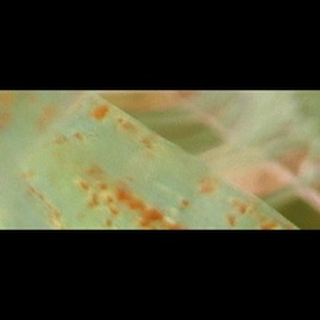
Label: wheat_brown_rust